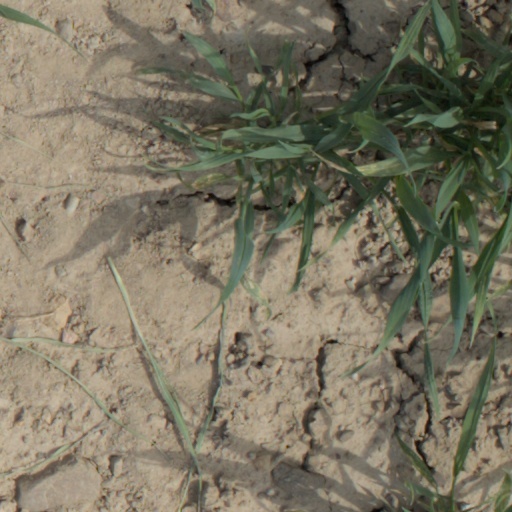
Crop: wheat